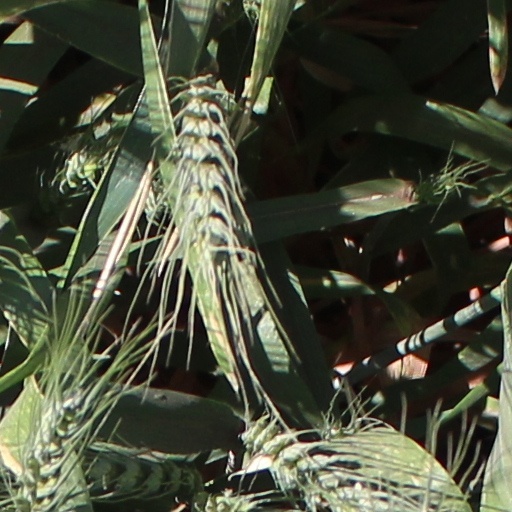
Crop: wheat